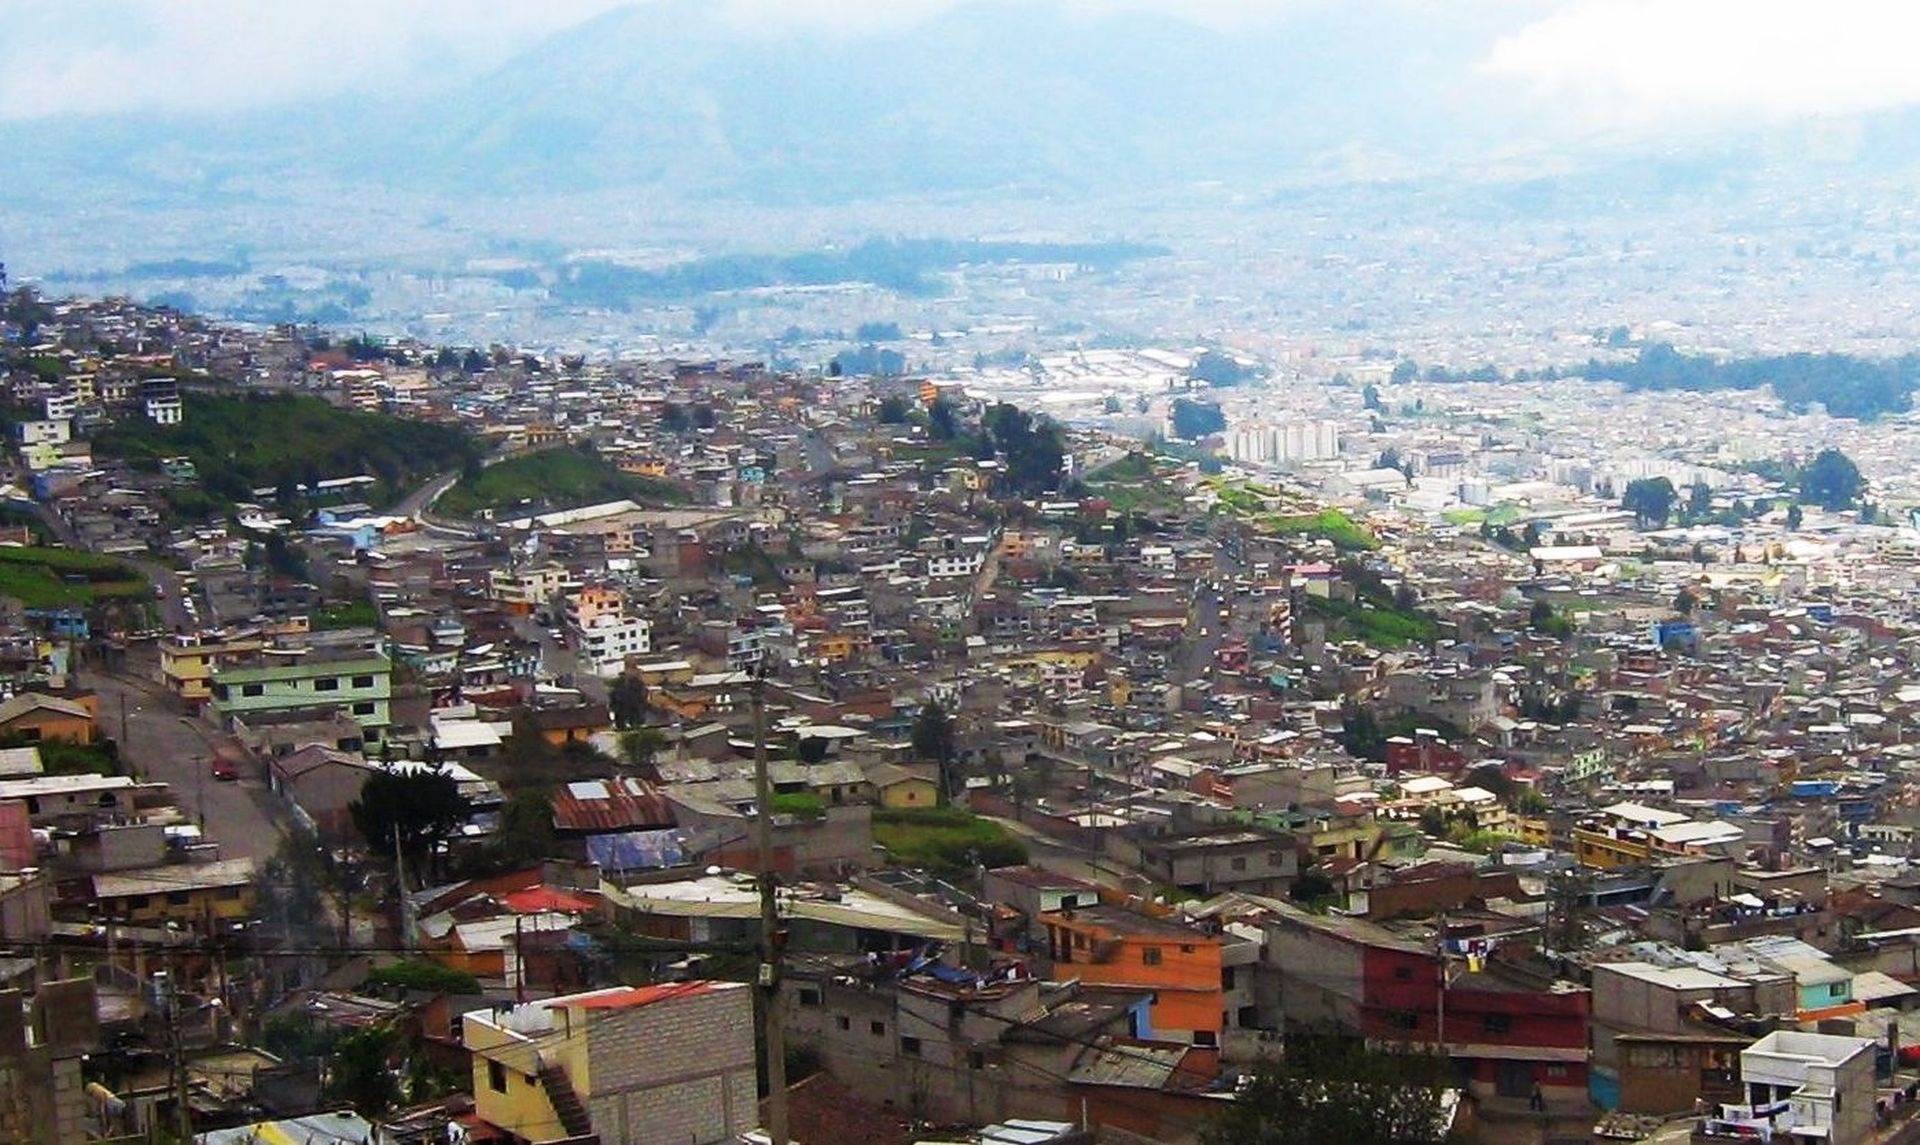
skyline, photography, town, city, cityscape, panorama, downtown, village, suburb, capital, slum, ecuador, metropolis, quito, neighbourhood, bird's eye view, aerial photography, residential area, geographical feature, human settlement, metropolitan area